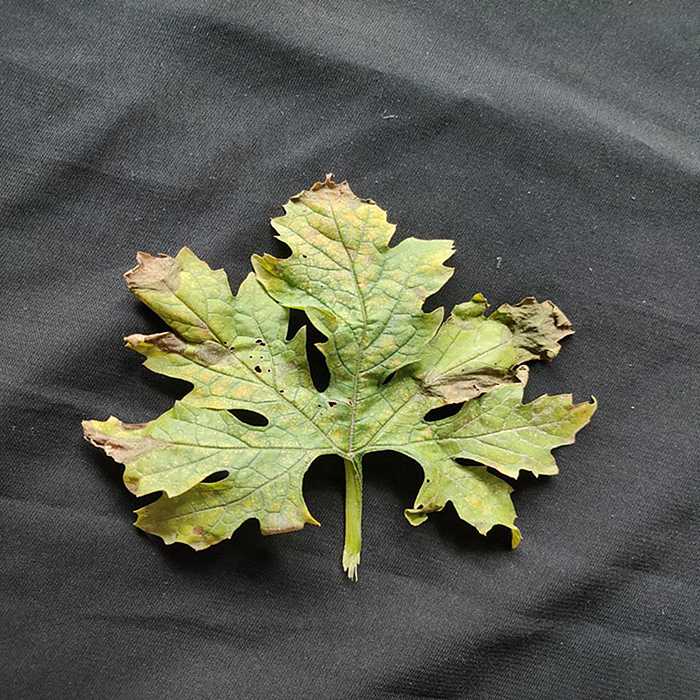
Plant: Bitter Gourd
Label: Mosaic virus